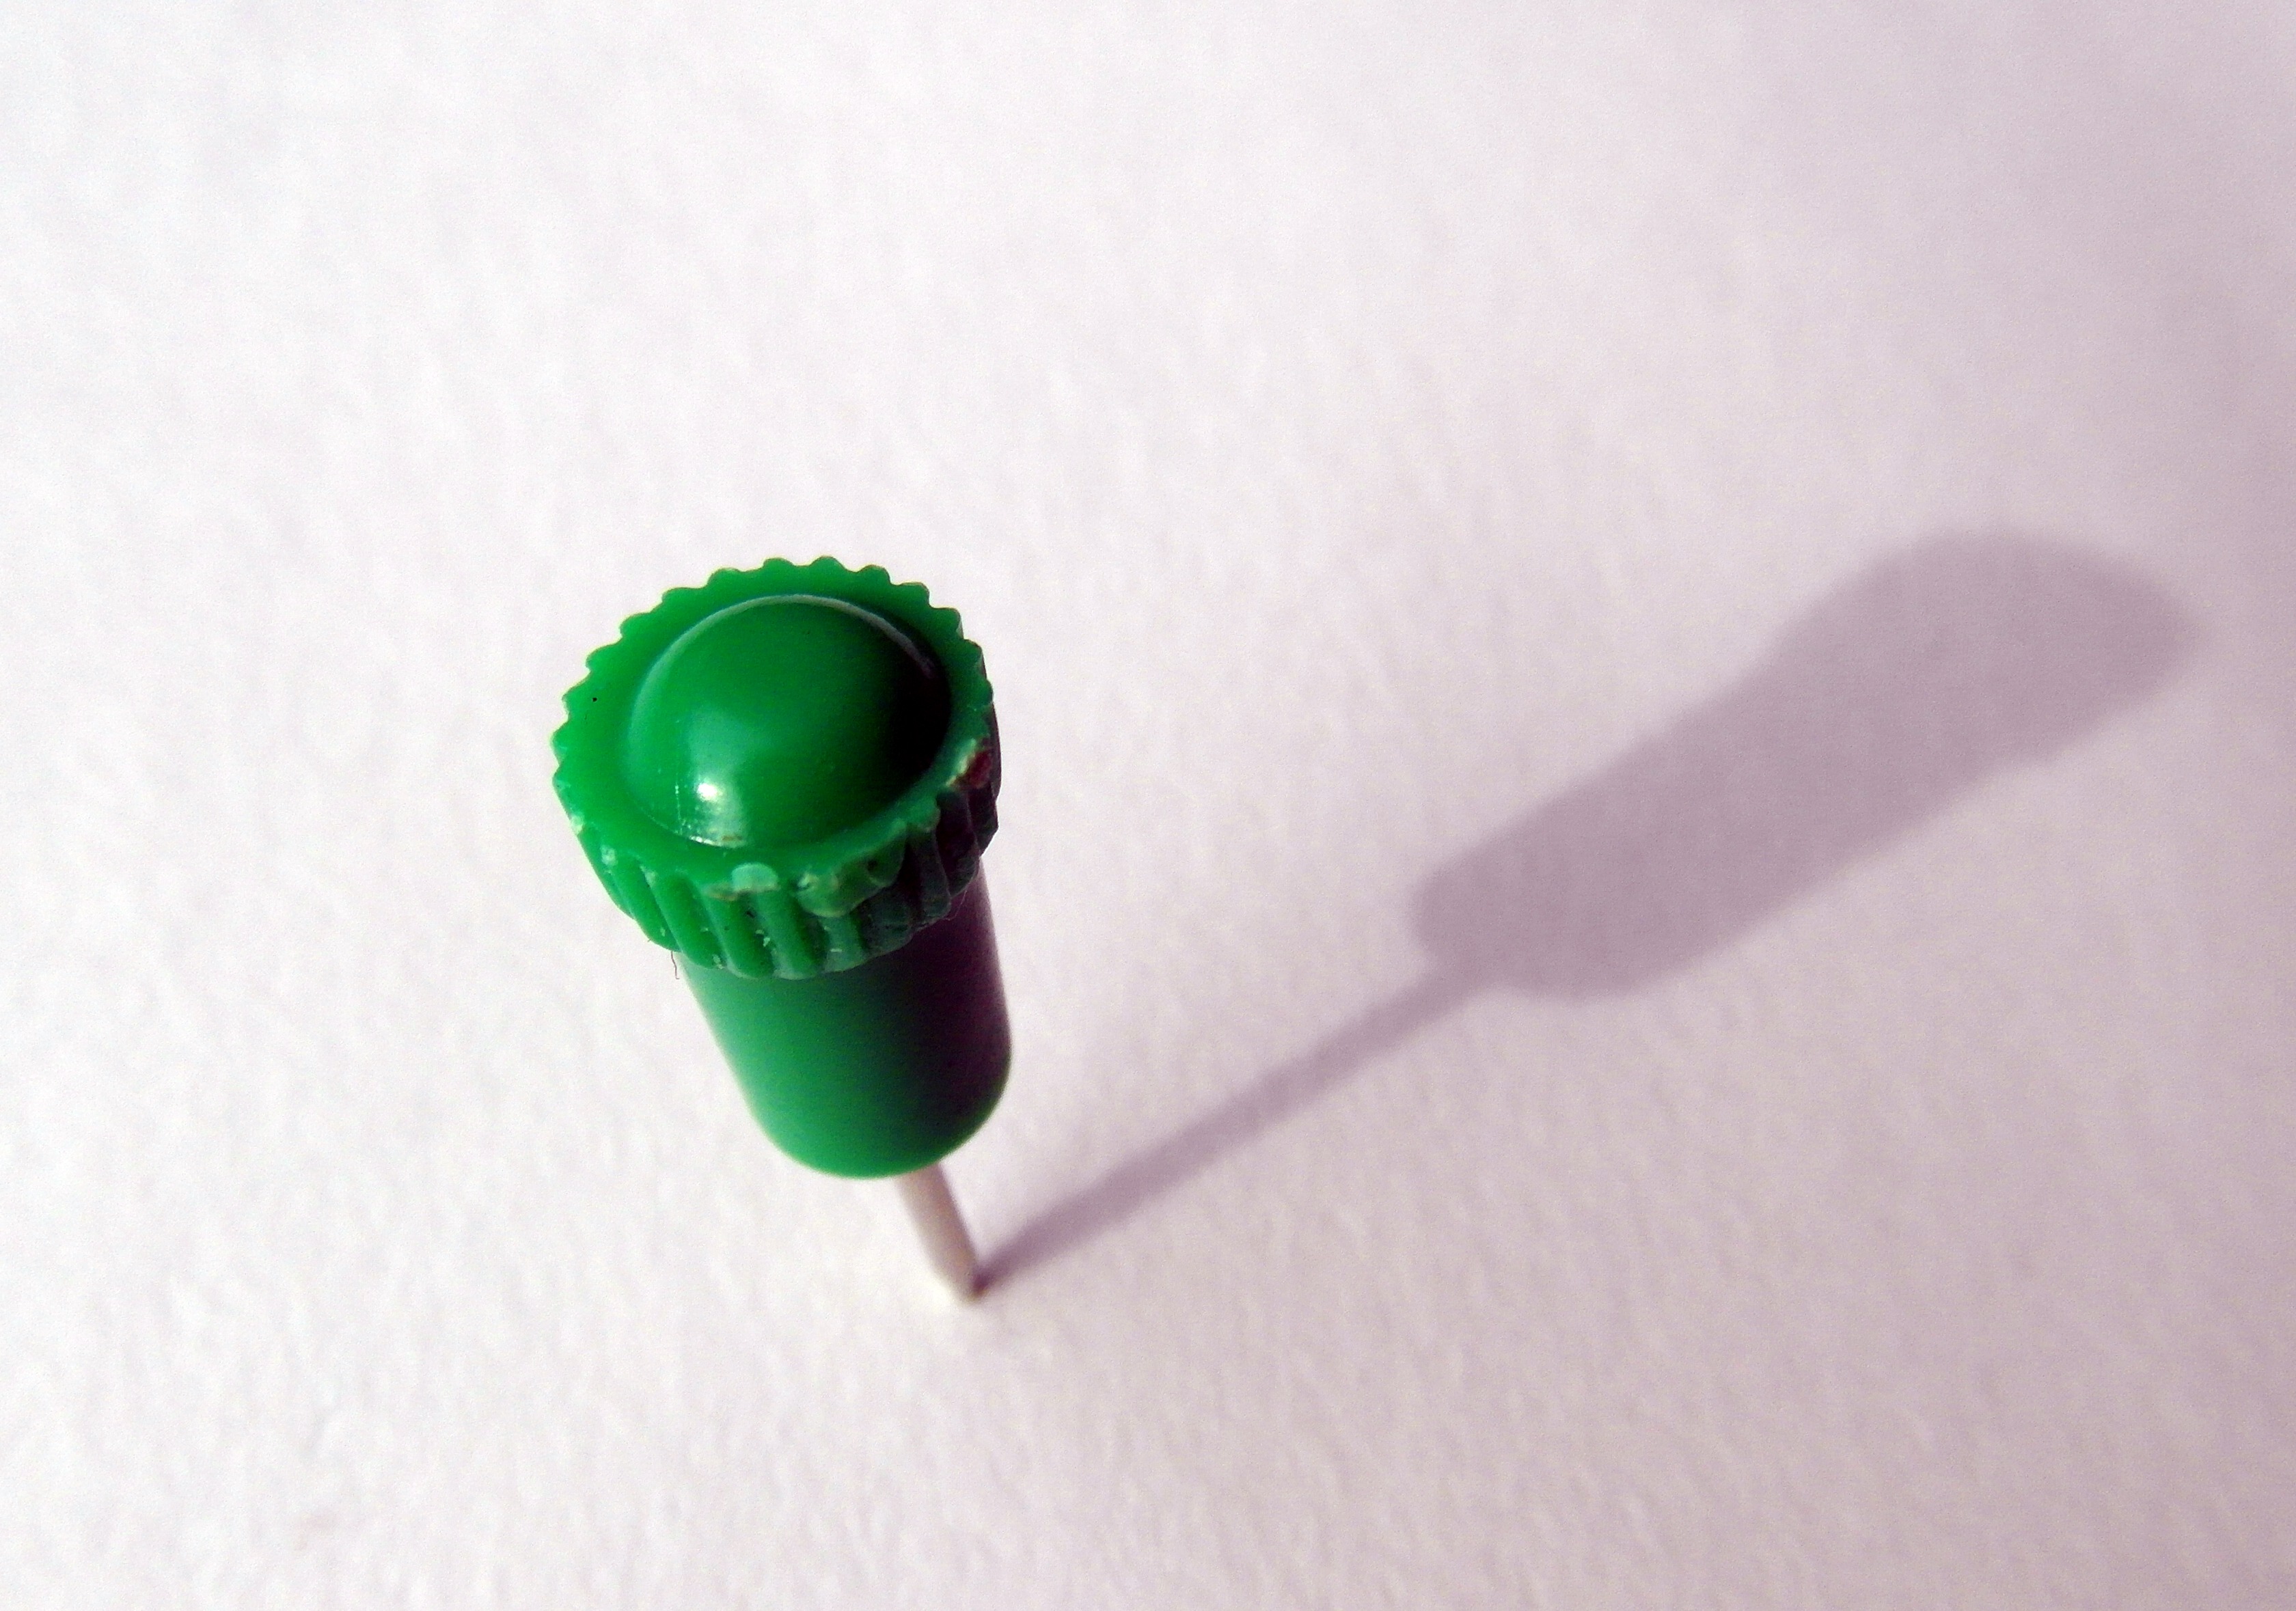
hand, finger, green, shadow, product, pin, bulletin board